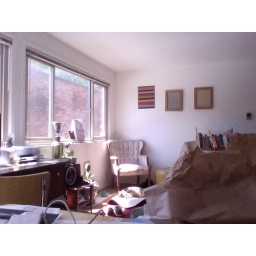
current view from the kitchen table. note the self-indulgent pile of cat in front of the chair.